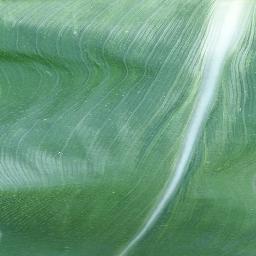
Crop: corn
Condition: (maize)_healthy